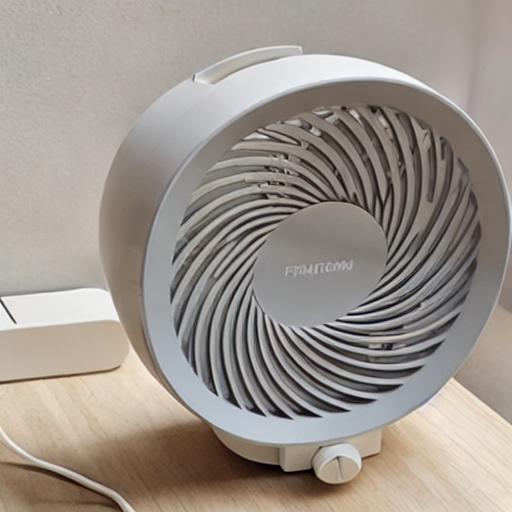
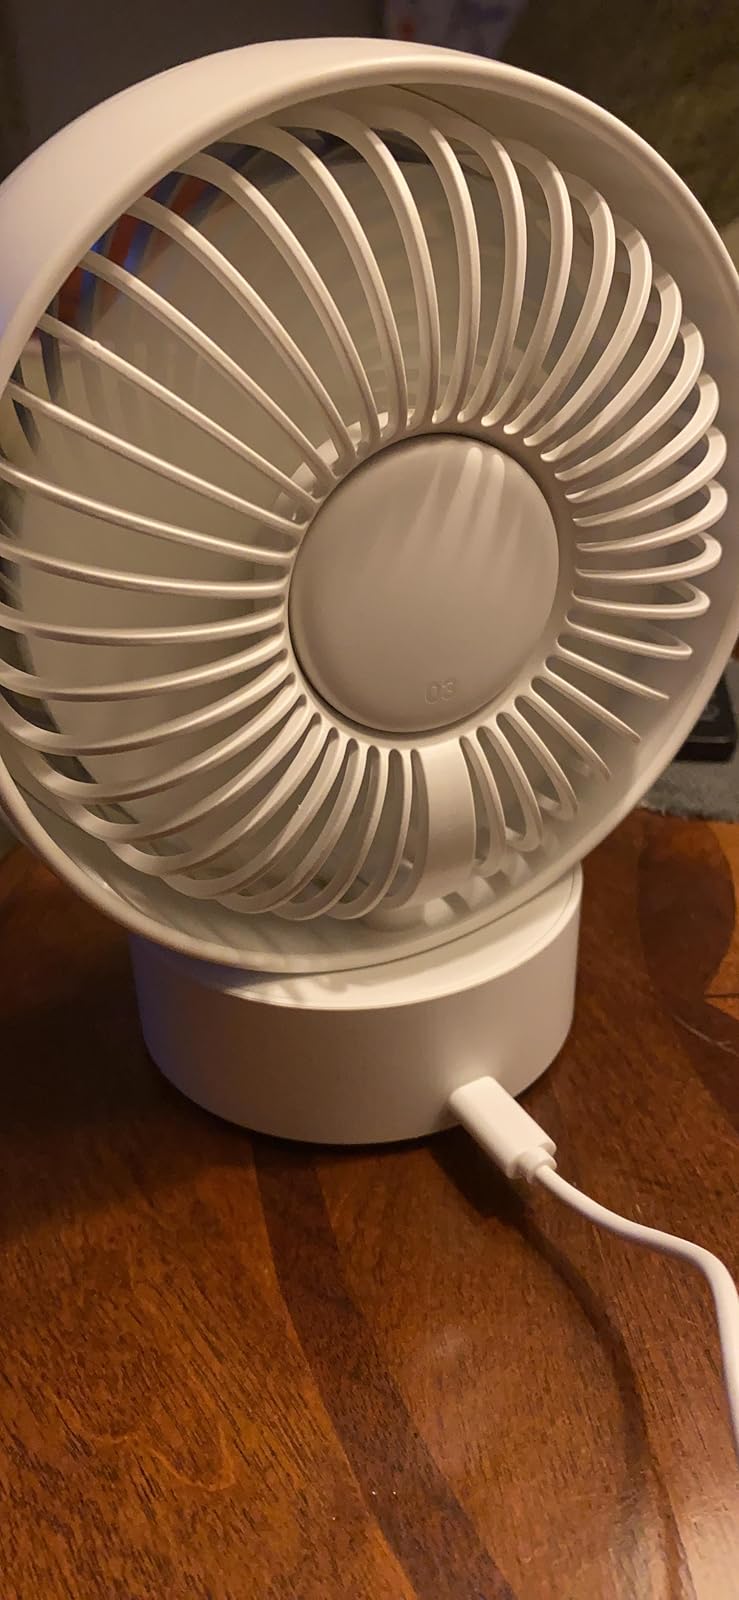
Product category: fan
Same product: no